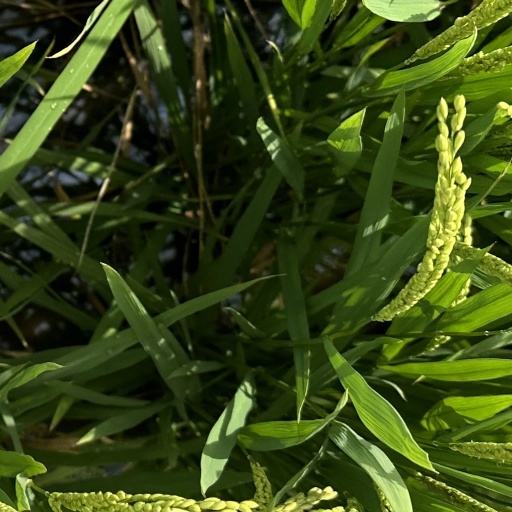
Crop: rice